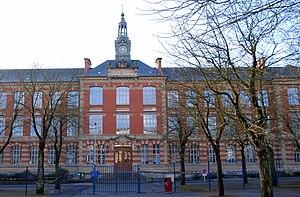
Le Lycée de garçons de Luxembourg, est un lycée classique situé dans le quartier du Limpertsberg à Luxembourg.